Panagia Kanala

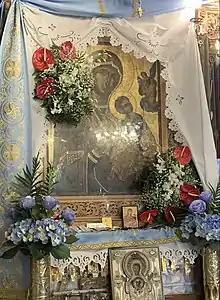
The icon of Panagia Kanala

The icon depicting the Virgin Mary holding Jesus to her right side and leaning her head slightly towards him, is an example of post-Byzantine art and is considered to be the work of the hagiographer Emmanuel Skordilis. The icon measures 1m x 0.80m. In this icon, the figure of the Virgin Mary is depicted holding Christ in her arms with her left hand. To the left and right are the Archangels Gabriel and Michael.